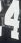
Number: 4